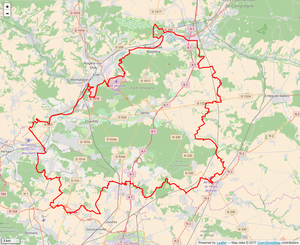
Périmètre du PNR Oise-Pays de France.
Le parc naturel régional Oise-Pays de France, créé le 13 janvier 2004 par décret du Premier Ministre, s'étend sur 59 communes des départements de l'Oise et du Val-d'Oise. C'est un des rares parcs répartis sur deux régions administratives, le premier parc naturel régional picard est le 4ᵉ créé en Île-de-France.